The Purple Plain

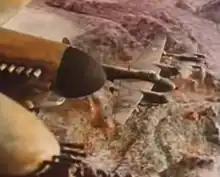
The use of RAF de Havilland Mosquito aircraft provided an authentic detail to "The Purple Plain" although for flying sequences, as pictured here, models were used.

"The Purple Plain" is regarded generally as historically accurate with good production values and attention to detail, and depicts the native Burmese in a respectful manner. The film is based on the 1947 novel "The Purple Plain" by H. E. Bates who was commissioned into the RAF during World War II. It was one of three novels he wrote after his travels to Burma and India in 1945, on military assignment to write short pieces portraying the Burmese war for American readers. The novel was first serialised in the "Saturday Evening Post" in September and October 1947. The film script was written by novelist Eric Ambler in consultation with Bates.